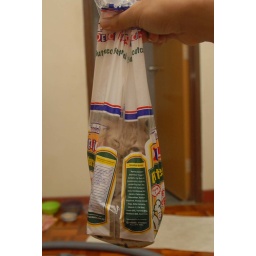
cat in a bag